Wagon fort

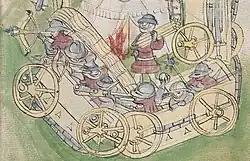
The Hussite wagenburg

A wagon fort, wagon fortress, wagenburg or corral, often referred to as circling the wagons, is a temporary fortification made of wagons arranged into a rectangle, circle, or other shape and possibly joined with each other to produce an improvised military camp. It is also known as a laager (from Afrikaans), especially in historical African contexts, and a tabor (from Polish/Ukrainian/Russian) among the Cossacks.